Berlin Observatory

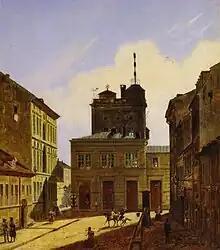
Tower of the old Berlin Observatory between 1832 and 1848, with signal mast of the optical telegraph. View from the west, by F. W. Klose

When the time came to seek a successor by virtue of Bode's retirement, both Carl Friedrich Gauß and Friedrich Wilhelm Bessel turned the post down. On the recommendation of Bessel, Johann Franz Encke, since 1822 Director of the Seeberg Observatory near Gotha, was called to Berlin by King Frederick William III in 1825 and named director of the Berlin Observatory. Thanks to the influence of Alexander von Humboldt, expensive instruments were obtained and with his aid Encke was also able to get the Prussian King to agree to the construction of a new observatory, situated on the edge of the city at that time. A condition was that the observatory should be made available to the public on two evenings in the week.